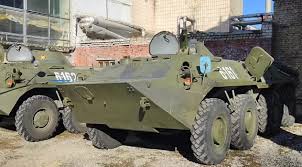
Label: BTR-70